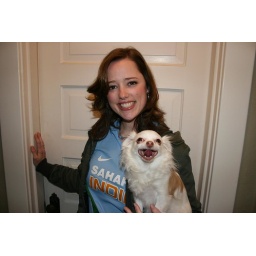
Very helpful brothers and super cute puppy dogs help get the house ready for sale in Seattle